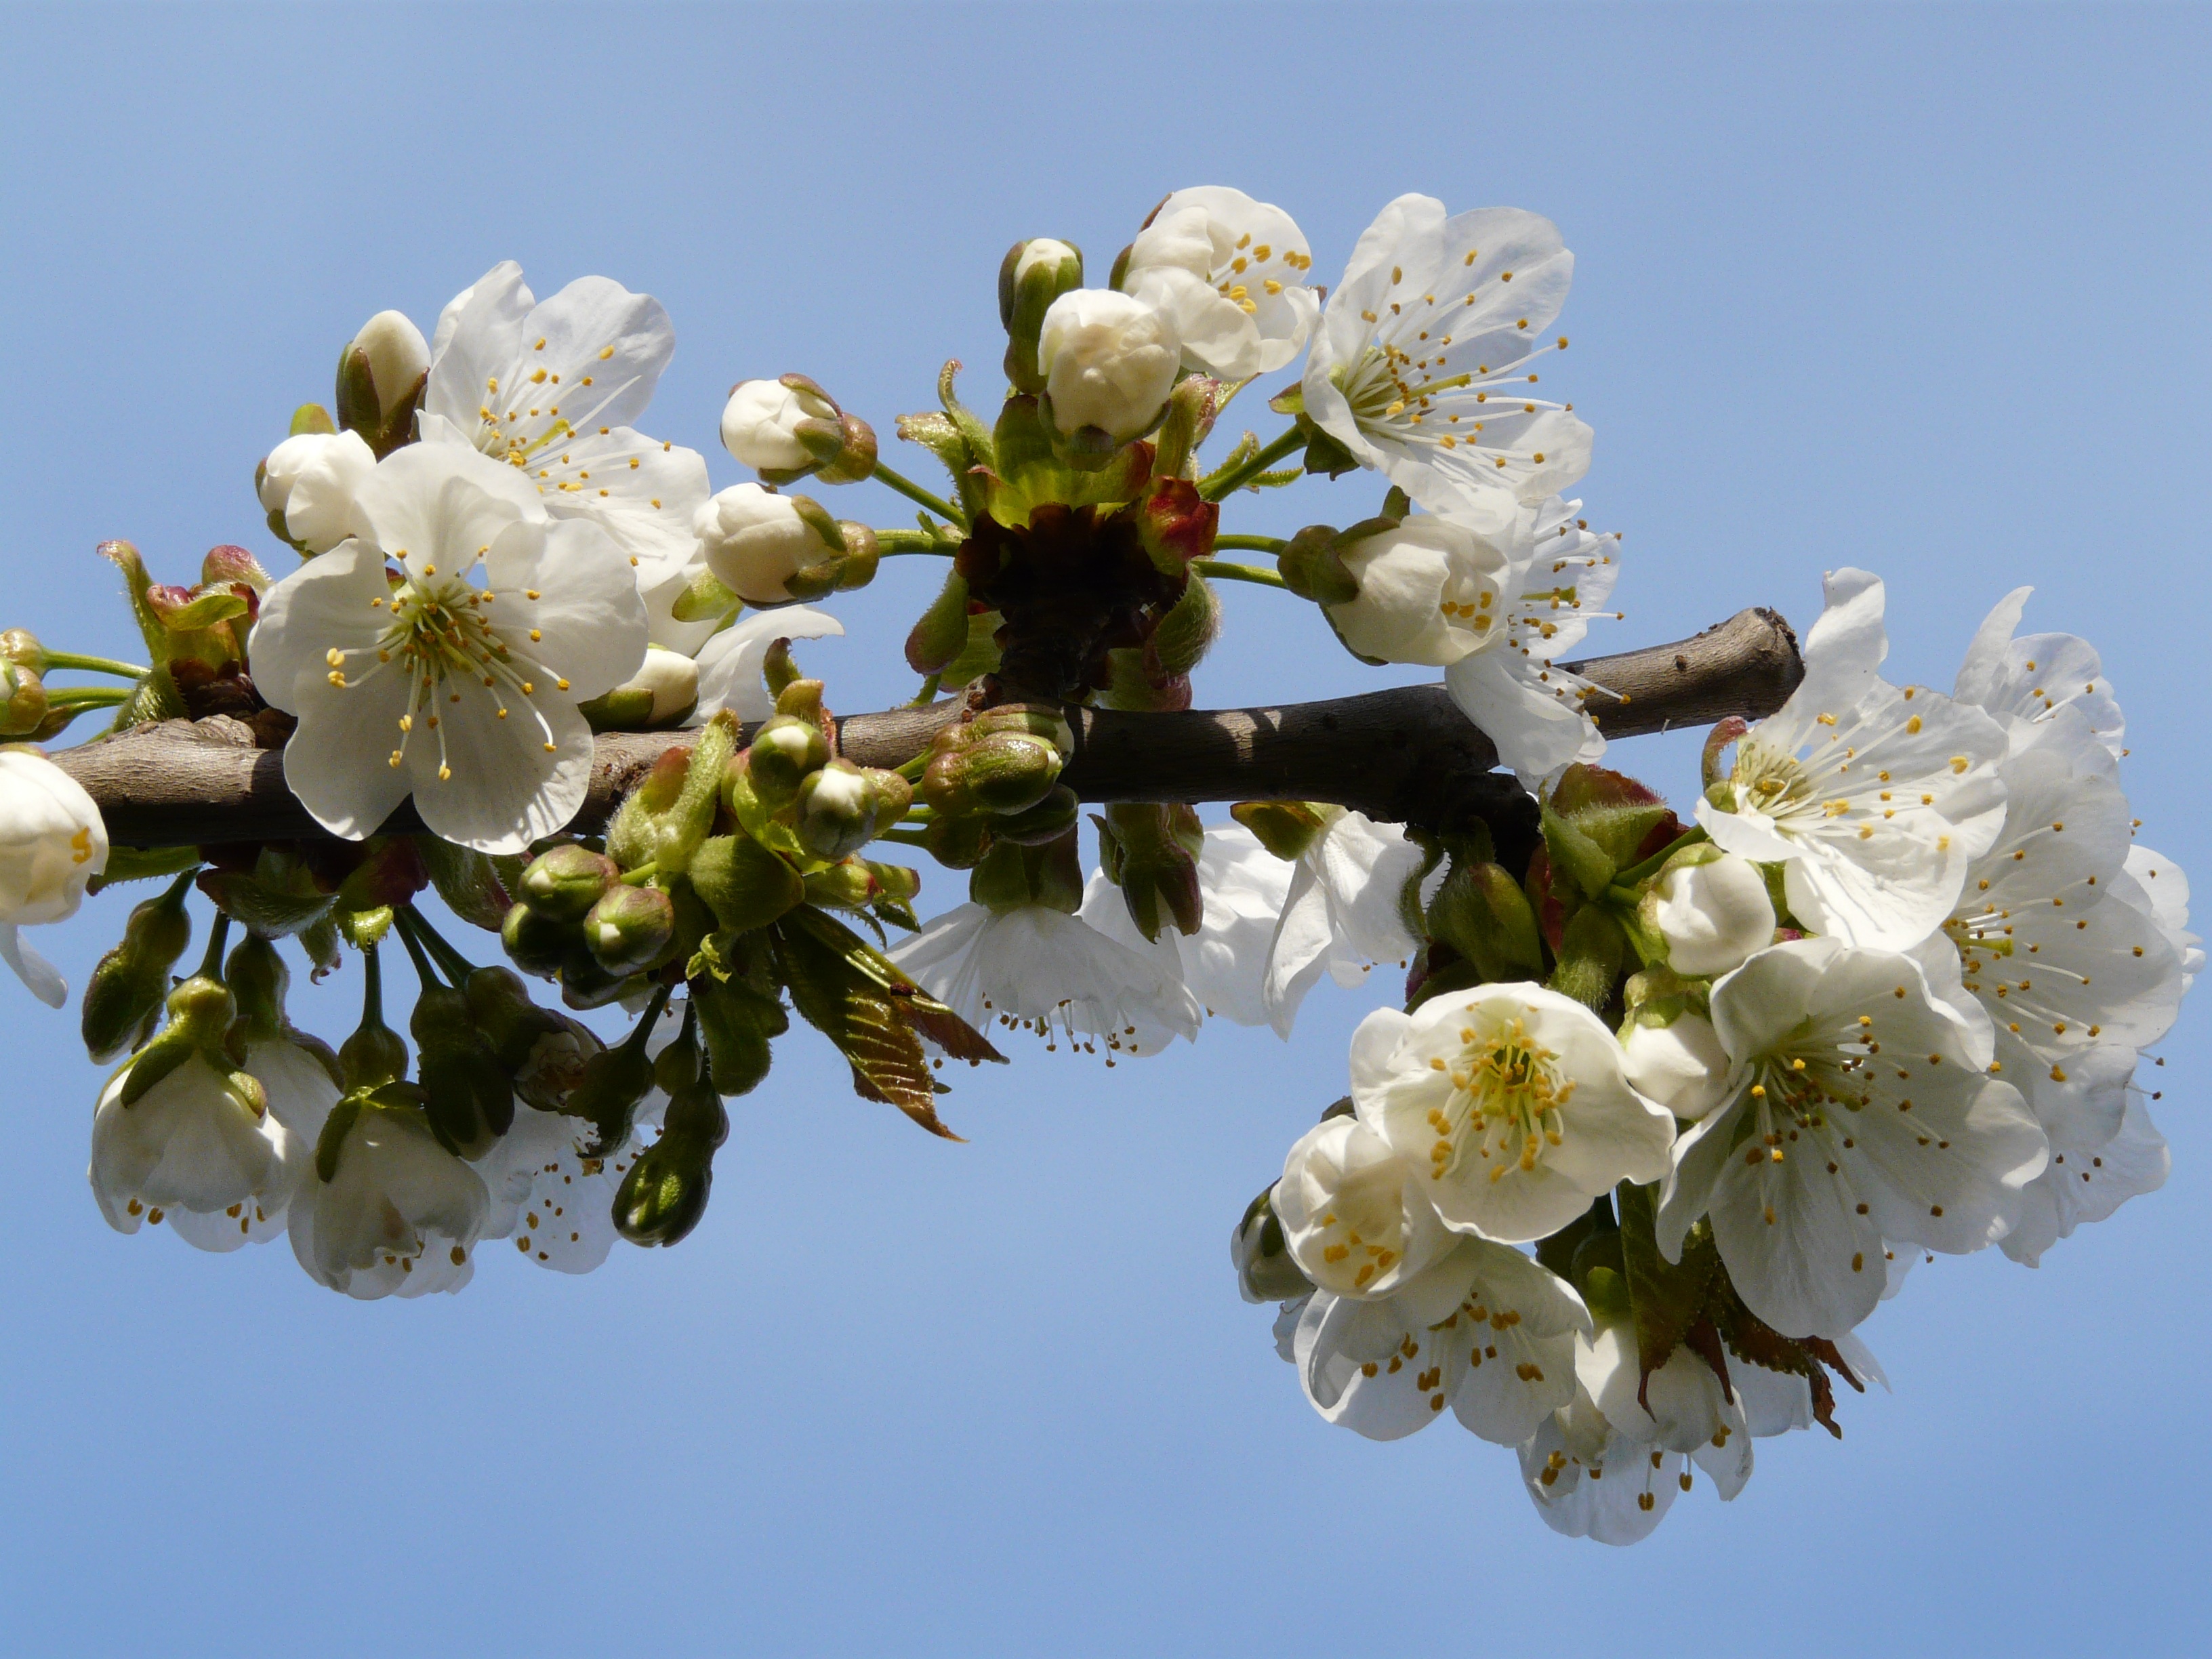
apple, branch, blossom, plant, fruit, flower, petal, bloom, food, spring, produce, botany, flora, cherry blossom, flowers, shrub, joy, macro photography, flowering plant, the buds, land plant